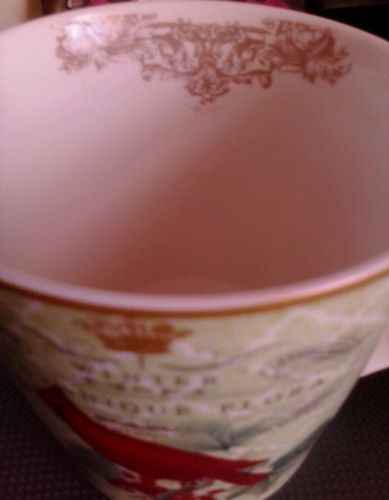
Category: mug